Yixingfu station

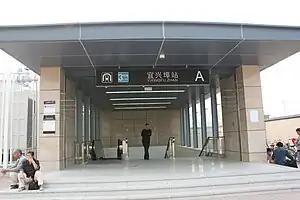

Yixingfu Station is a station of Line 3 of the Tianjin Metro. It started operations on 1 October 2012.